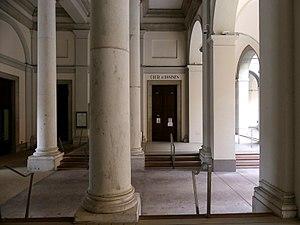
Vue de la galerie d'entrée entre la grande porte d'entrée (gauche) et la cour intérieure (droite) du Palais de justice de Chambéry, en Savoie.
Le palais de justice de Chambéry est un palais de justice situé en France sur la commune de Chambéry, dans le département de la Savoie en région Auvergne-Rhône-Alpes.